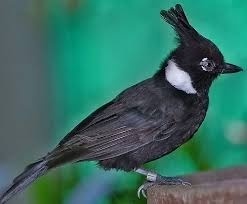
Species: PLUSH CRESTED JAY
Scientific name: CYANOCORAX CHRYSOPS
ImageNet parent category: jay